Joplin Union Depot

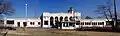
Joplin-Union-Station

The Joplin Union Depot is a historic railroad station located at Joplin, Jasper County, Missouri. The station was served by a number of railroads, two of which were the Kansas City Southern Railway and the Missouri-Kansas-Texas Railroad. The station was completed in July 1911. On November 4, 1969, the last train, the "Southern Belle" visited the station, ending 58 years of constant service. After train service ended, the station slowly deteriorated.